Criticism of Protestantism

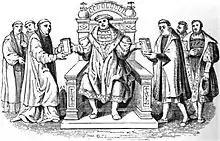
"Confutatio Augustana" (left) and "Confessio Augustana" (right) being presented to Charles V

Criticism of Protestantism covers critiques and questions raised about Protestantism, the Christian denominations which arose out of the Protestant Reformation. While critics may praise some aspects of Protestantism which are not unique to the various forms of Protestantism, Protestantism is faced with criticism mainly from the Catholic Church and the Eastern Orthodox Church, although Protestant denominations have also engaged in self-critique and criticized one another. According to both the Catholic Church and Eastern Orthodoxy, many major, foundational Protestant doctrines have been officially declared heretical.